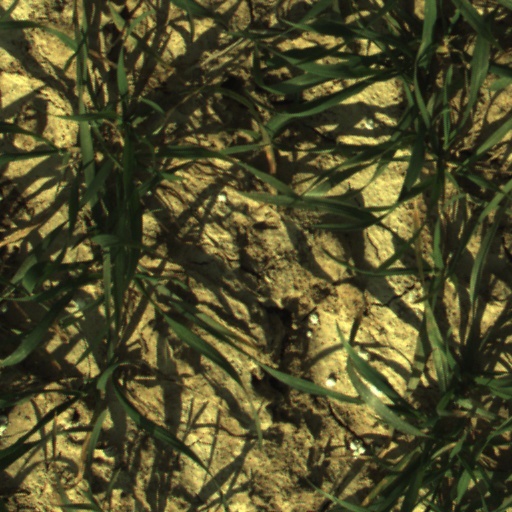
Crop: wheat